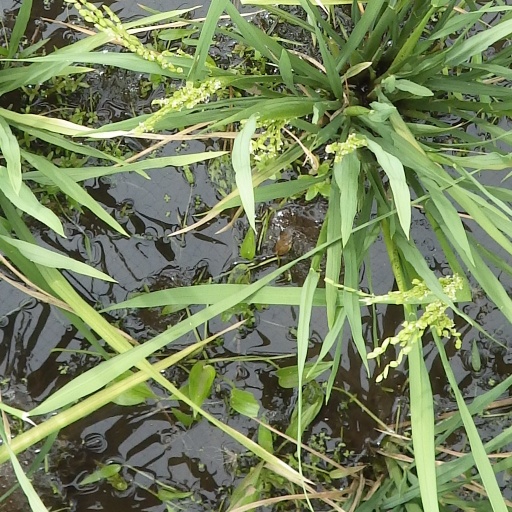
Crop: rice